Nansen (lunar crater)

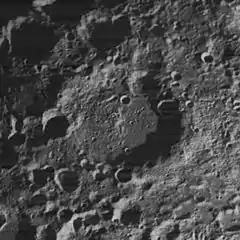
Lunar Orbiter 4 image, facing east

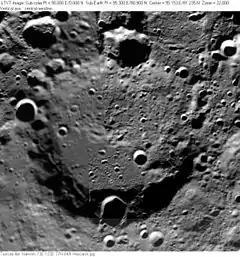
Clementine mosaic

Nansen is an old lunar impact crater along the northern limb of the Moon, on the eastern side of the north pole. This feature is viewed from the edge from the Earth, and it must be observed from orbit to see much detail. When brought into view during a favorable libration, this formation can be located by finding the crater Baillaud, then following the surface up towards the limb.